Under the Riccione Sun

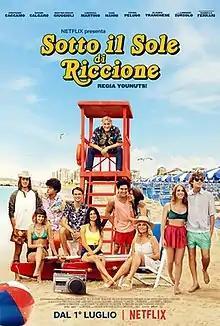
Italian Netflix poster

Under the Riccione Sun is a 2020 Italian comedy-drama film directed by YouNuts! and written by Caterina Salvadori and Enrico Vanzina. It stars Cristiano Caccamo, Ludovica Martino, Lorenzo Zurzolo and Isabella Ferrari, and it is set in Riccione, Emilia-Romagna. The film was released on 1 July 2020.